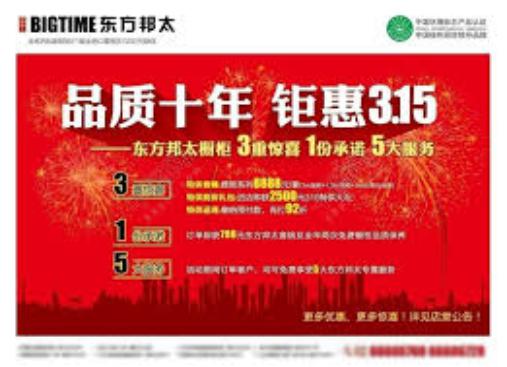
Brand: bigtime
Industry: Necessities